Brothers (Yu novel)

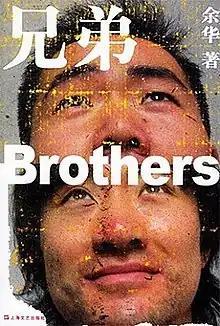
Volume 1, First Chinese edition

Brothers is the longest novel written by the Chinese novelist Yu Hua, in total of 76 chapters, separately published in 2005 for the part 1 (of the first 26 chapters) and in 2006 for part 2 (of the rest 50 chapters) by Shanghai Literature and Art Publishing House. This was Yu Hua's first novel after a decade of dormancy from writing and publishing works. It has over 180 thousand characters in Chinese, more than the 100 thousand characters that were originally planned for the book. It intertwines tragedy and comedy, and Yu Hua himself admits that the novel is personally his favorite literary work. "Brothers" was a new realm of literature for Yu Hua, with the novel often being described as extremely crude and expletive. "Brothers" has experienced great success with nearly 1 million copies sold in China. By 2019, Yu Hua's works had been published in 38 countries and translated into 35 different languages. This success may be contributed to his success publicity tour to gain attraction towards the novel after his hiatus from writing. While reception among Chinese critics was generally negative, the novel was shortlisted for the Man Asian Literary Prize and awarded France's Prix Courrier International in 2008. It was translated into English by Eileen Cheng-yin Chow and Carlos Rojas in 2009, a couple from the Middle Eastern department at Duke University.